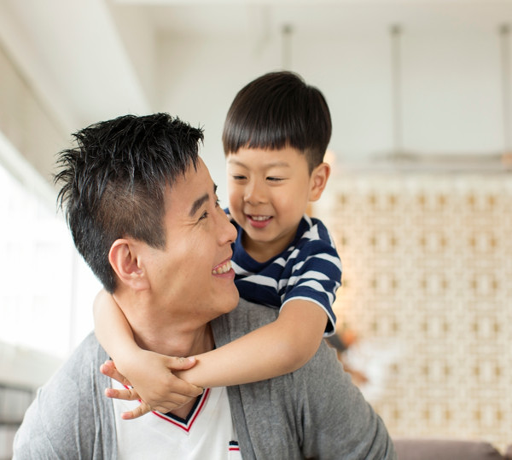
happy father and son smiling at each other